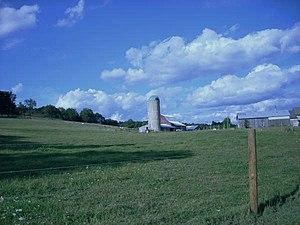
Troy Township est un township, situé dans le comté de Bradford, en Pennsylvanie, aux États-Unis. En 2010, il comptait une population de 1 645 habitants.